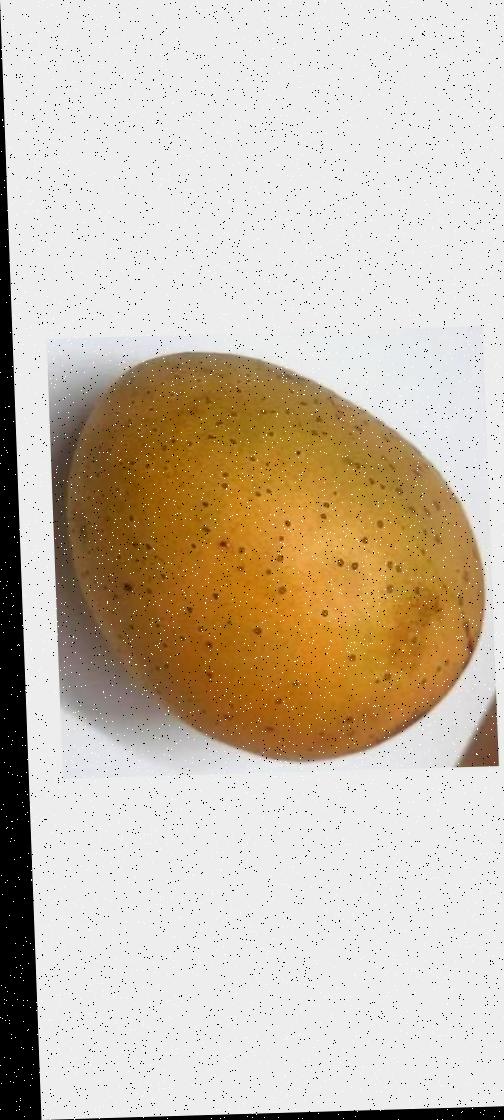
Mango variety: Gourmoti